Battle of Trebbia (1799)

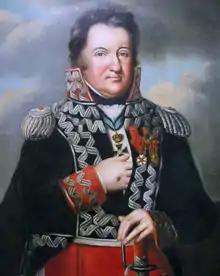
Jean Dombrowski

The 3rd Division was supervised by General of Division Montrichard and was made up of the 3rd (or 2nd) Line (730), 21st Line (1,000), 68th Line (900) and 5th Light (1,900) Infantry Demi-Brigades, 1st Cavalry (263), 12th Dragoon (400), 11th Hussar (250), Cisalpine Dragoon (100) and Cisalpine Hussar (308) Regiments and gunners and sappers (112). The 4th Division was commanded by General of Division Watrin and consisted of the 62nd Line (3,420) and 78th Light (2,120) Infantry Demi-Brigade, 25th Chasseurs à Cheval Regiment (260) and artillerists (33). The 5th Division was directed by General of Division Dombrowski and comprised the 1st Polish Legion (2,000), 8th Light Infantry Demi-Brigade (893) and Polish Cavalry (500).